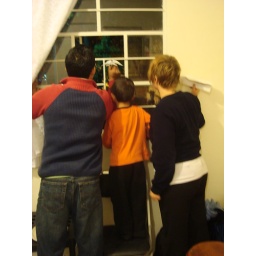
And so, our time in Mexico ended with paper airplanes out a second-storey window.